Zombitse-Vohibasia National Park

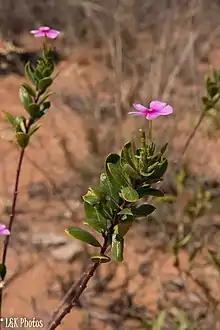
Madagascar periwinkle in Zombitse-Vohibasia NP

The main landscapes found in the park are forests, woodlands, open grasslands and there are also some limited wetland areas. The three sections of Zombitse-Vohibasia National Park have many similarities, although Isoky-Vohimeni sits on the shoulder of the Isalo Massif, and so has some species similarities with Isalo National Park, including "Pachypodium rosulatum" and several "Aloe" species.